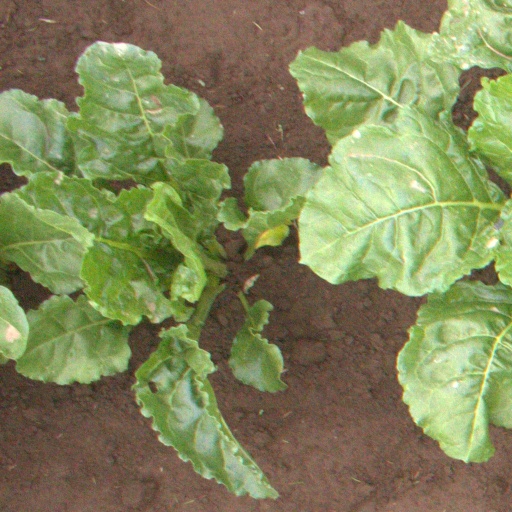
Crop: sugar beet